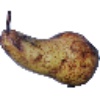
Label: Pear Abate 1